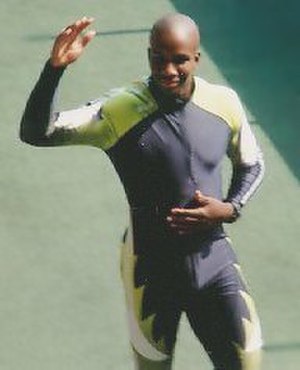
Donovan Bailey
Donovan Bailey
Donovan Bailey er en pensioneret canadisk atletikudøver, hvis største triumf blev opnået ved OL 1996 i Atlanta, hvor han vandt guldmedalje på både 100 meter individuelt og 4 x 100 meter for Canada.